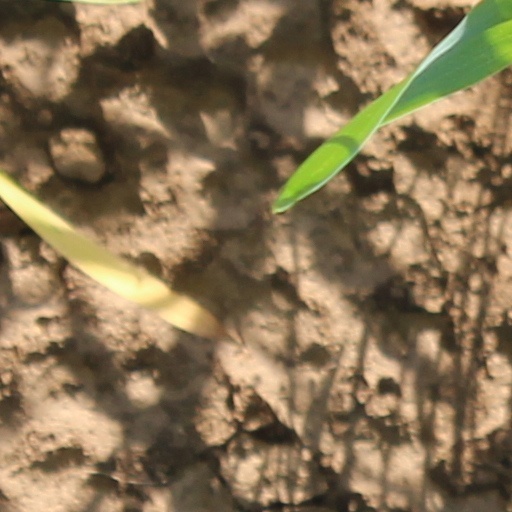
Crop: wheat